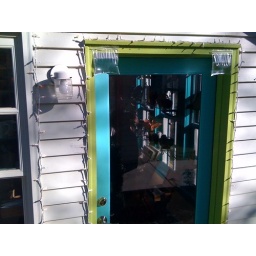
She said putting bags of water over the door deters flies by messing with their vision